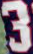
Number: 3